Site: brandenburg
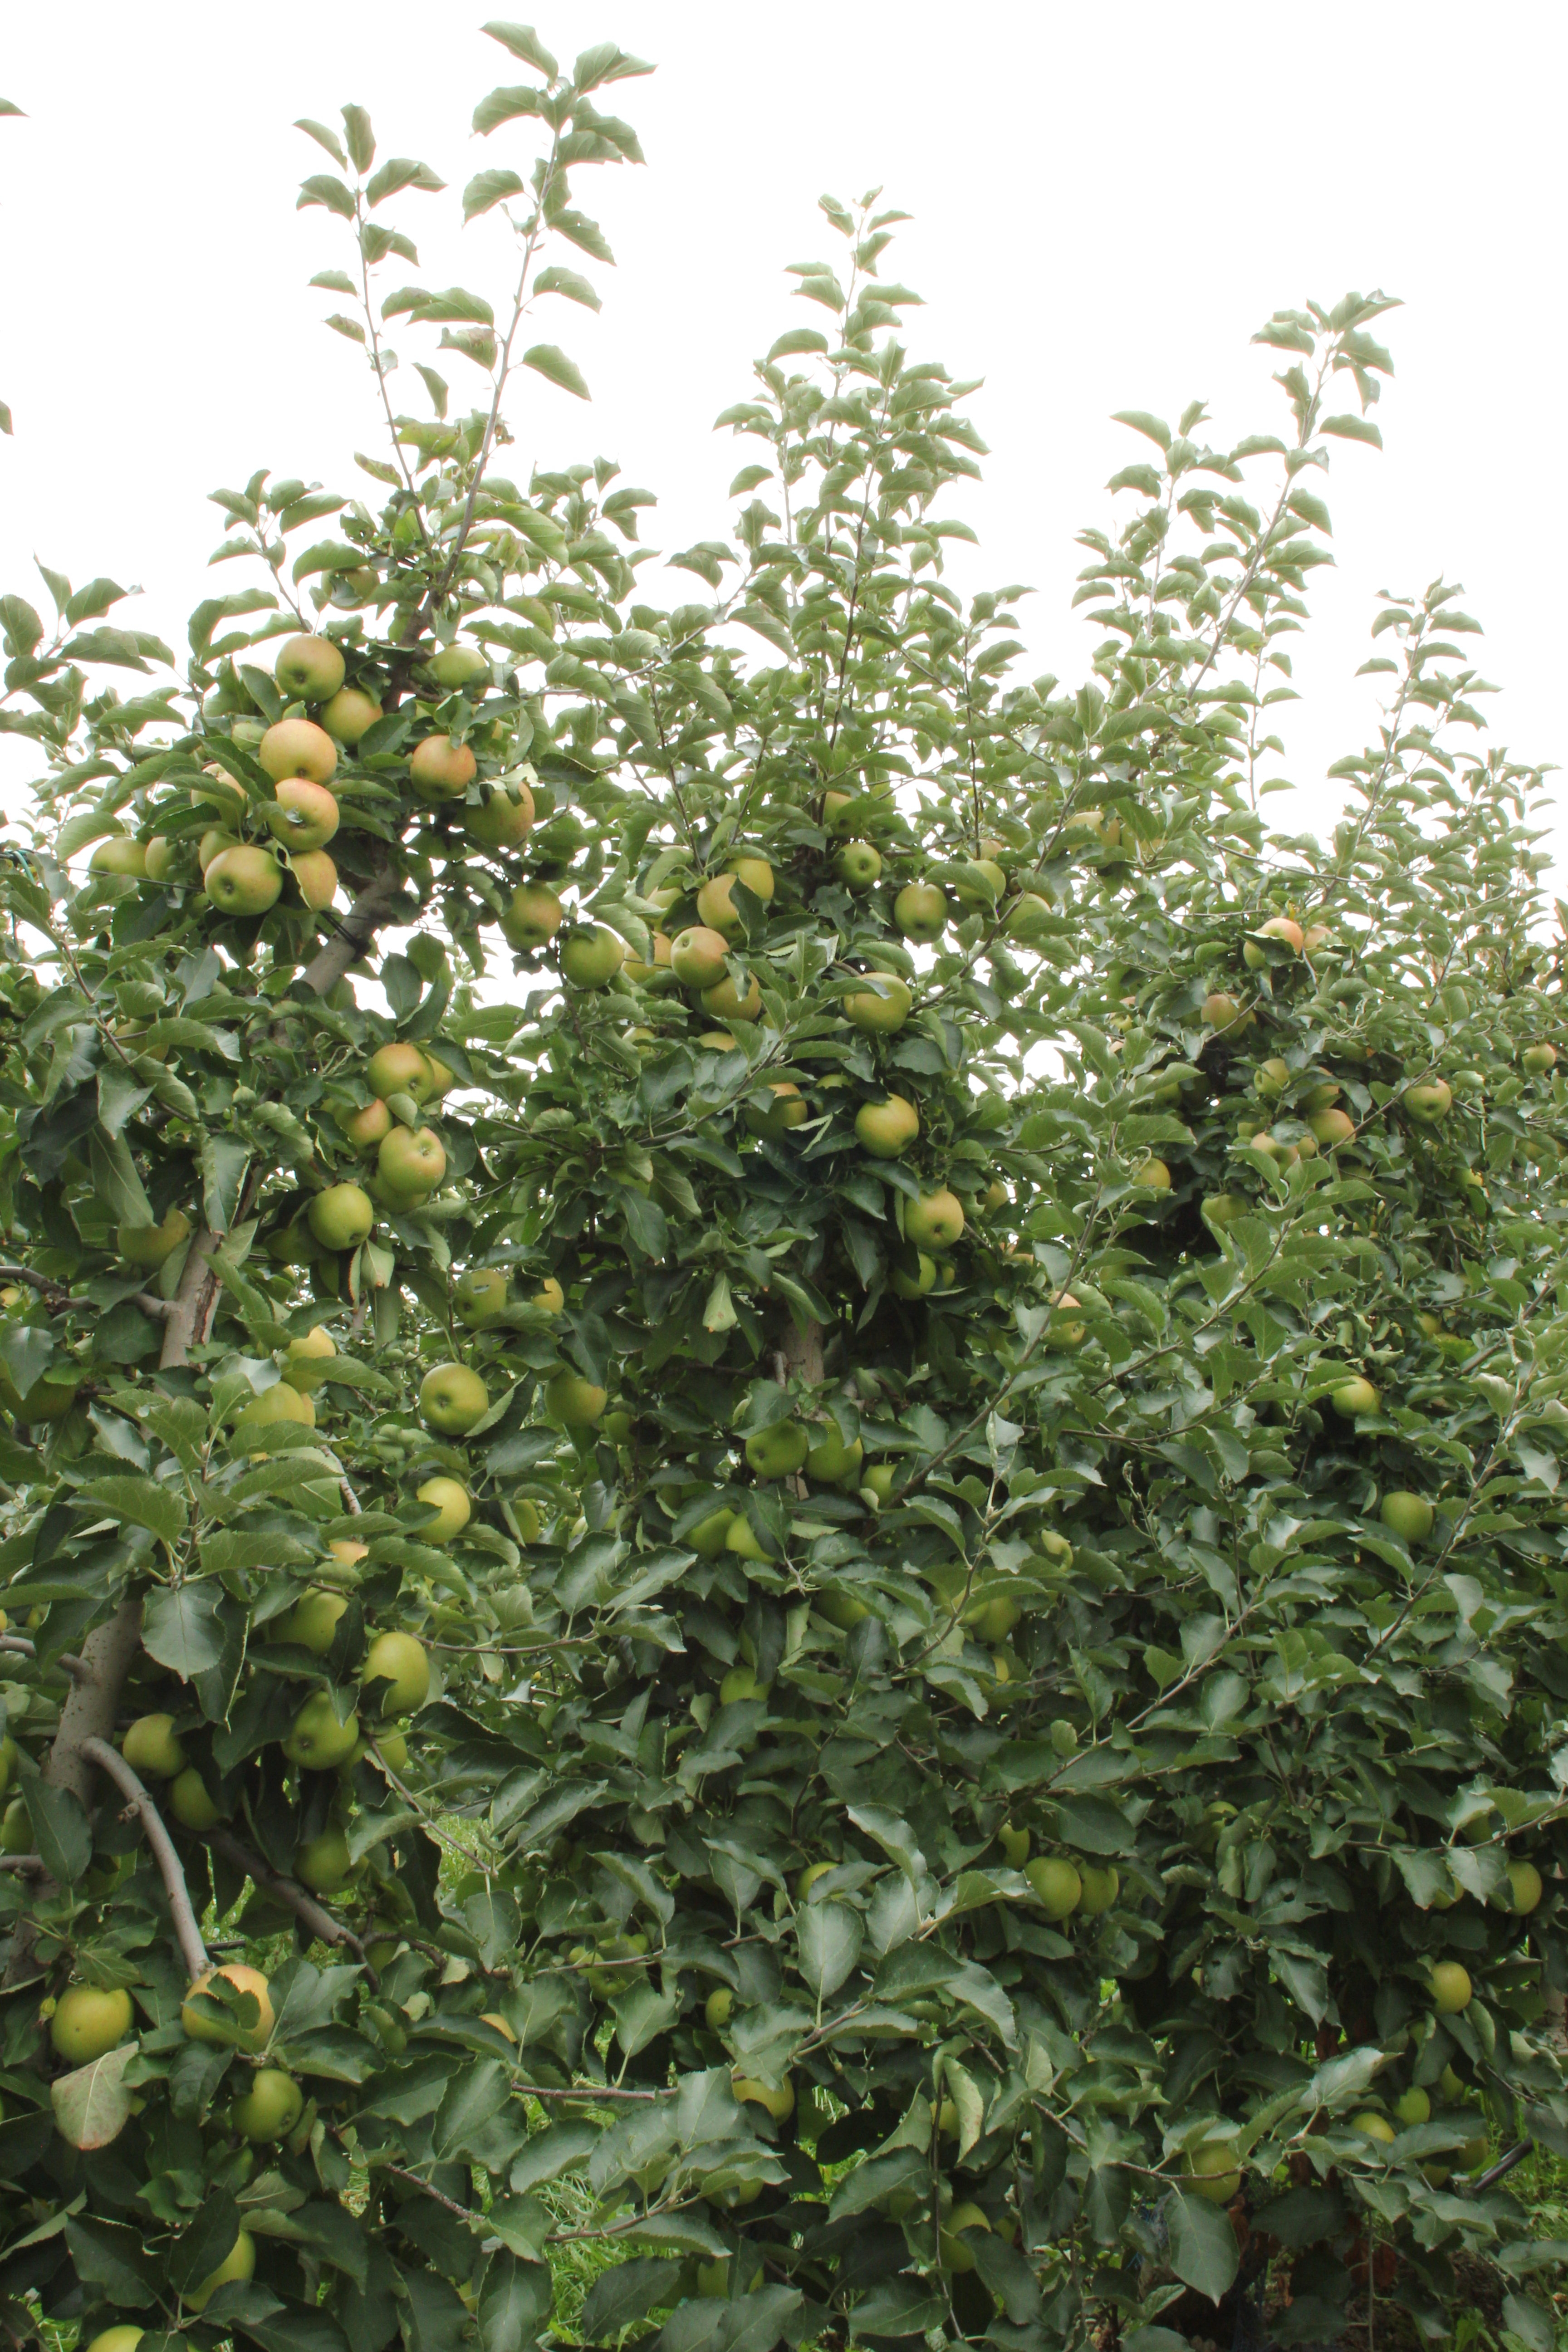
Growth stage (BBCH 87): Maturity of fruit and seed